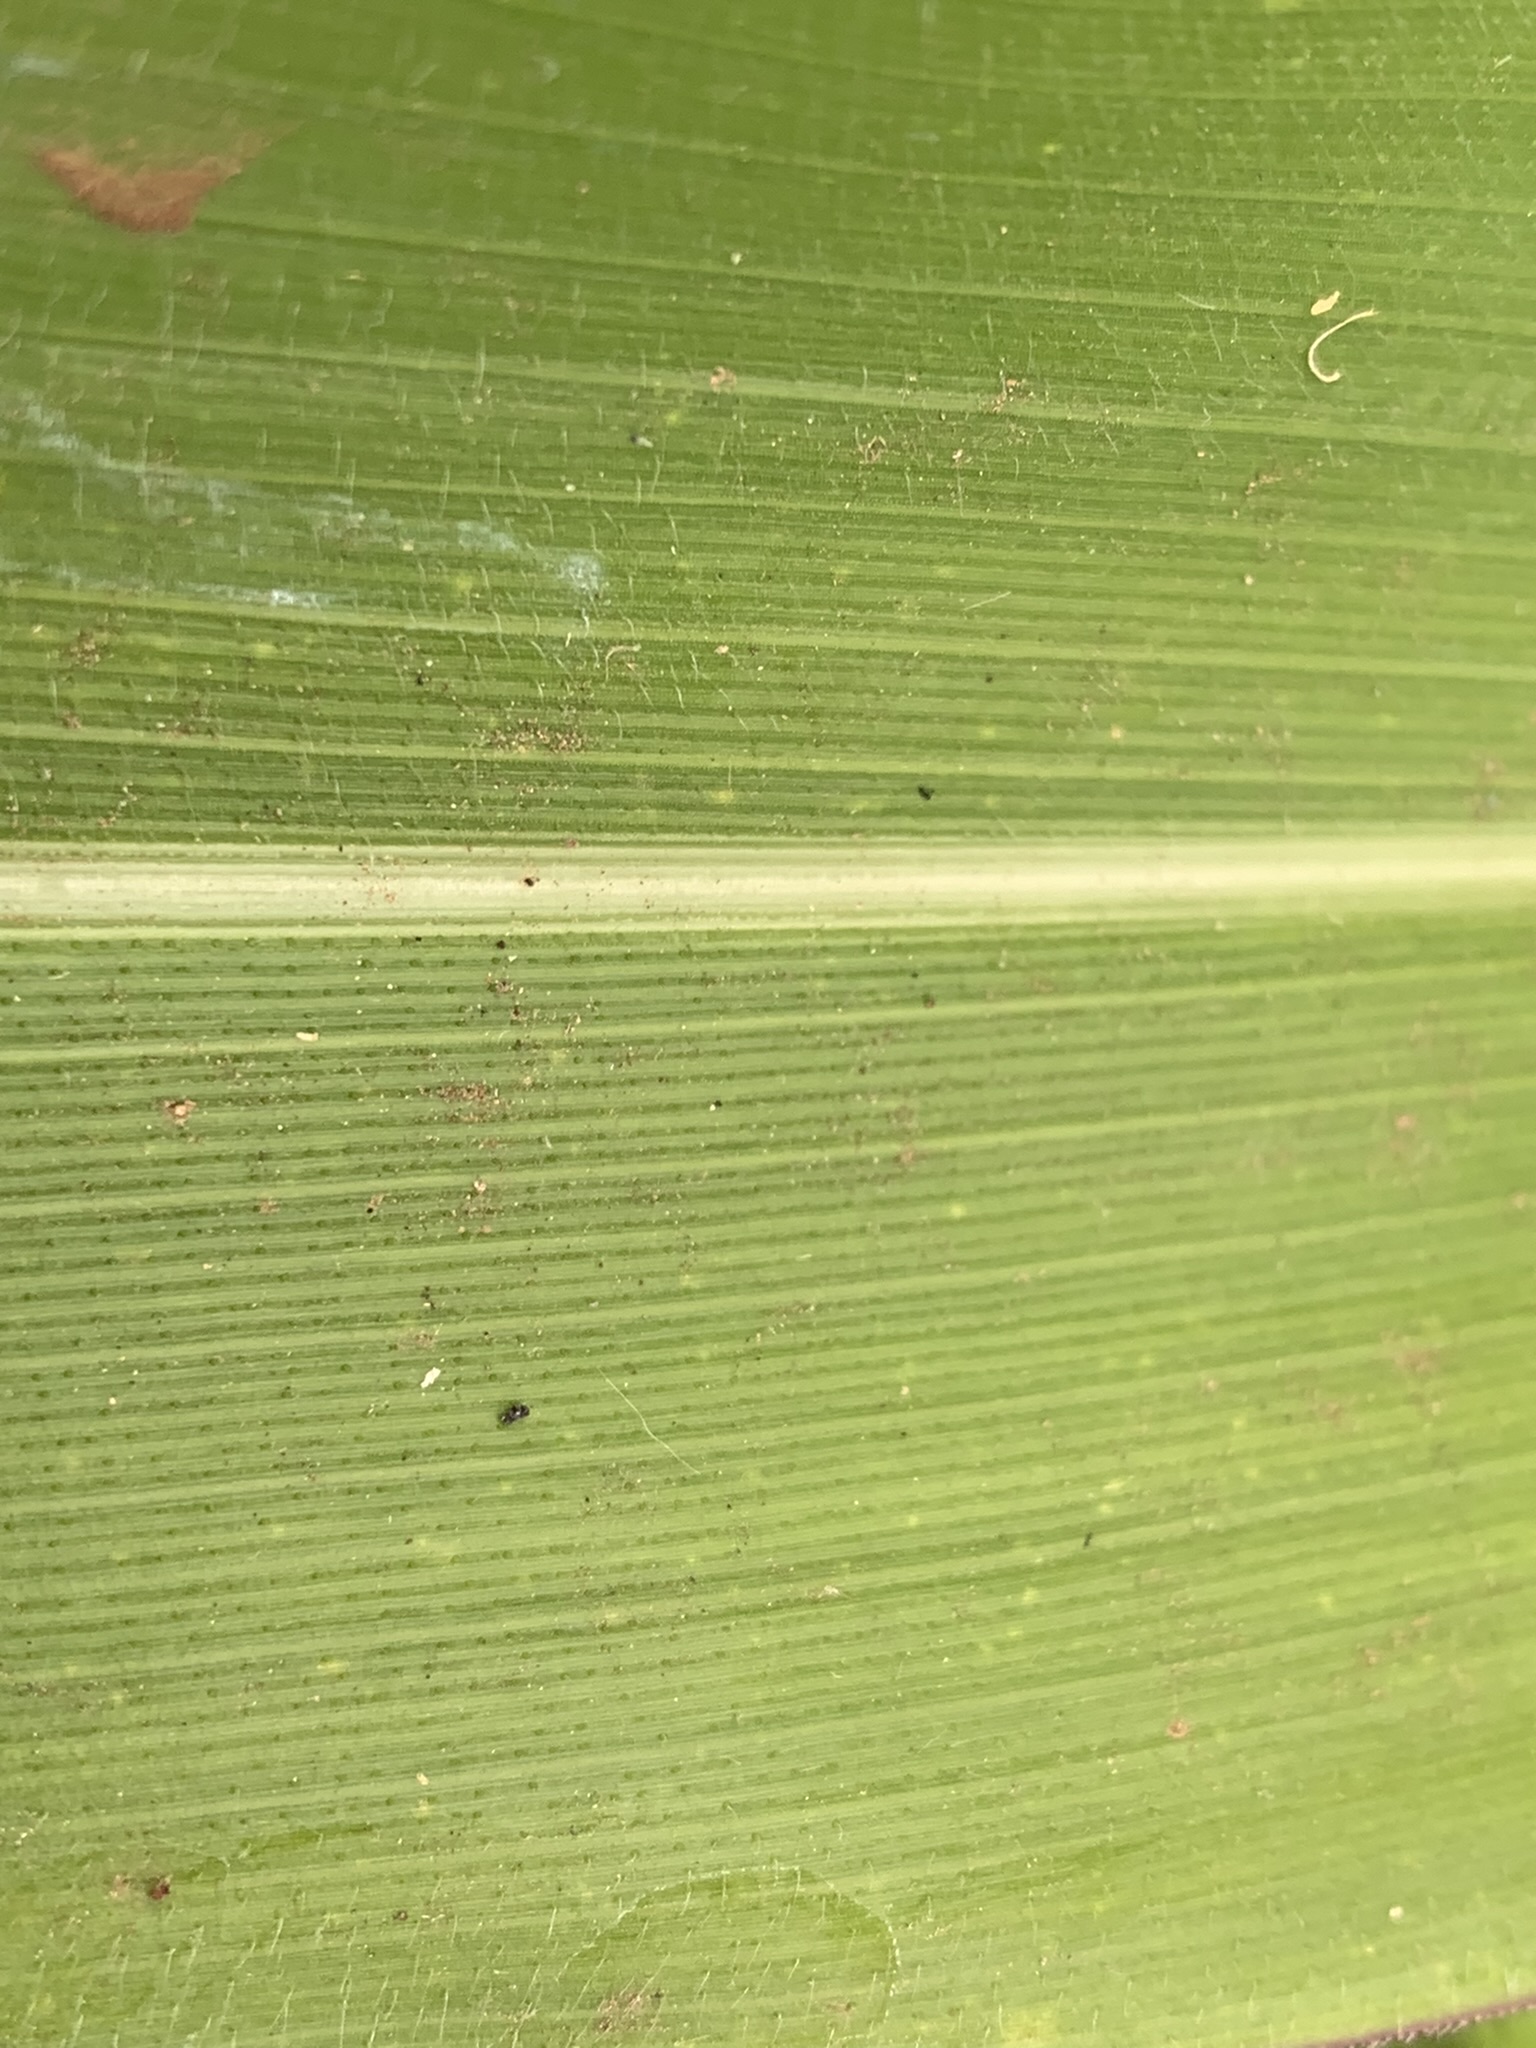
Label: Healthy